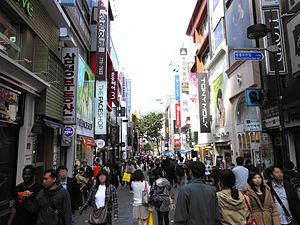
Myeong-dong ou Myeongdong est un dong de l'arrondissement de Jung-gu de Séoul, en Corée du Sud.